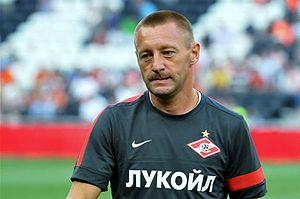
Andreï Valerievitch Tikhonov, né le 16 octobre 1970 à Kaliningrad dans l'oblast de Moscou, est un footballeur international russe ayant évolué aux postes d'attaquant et de milieu de terrain entre 1991 et 2012 avant de se reconvertir comme entraîneur.